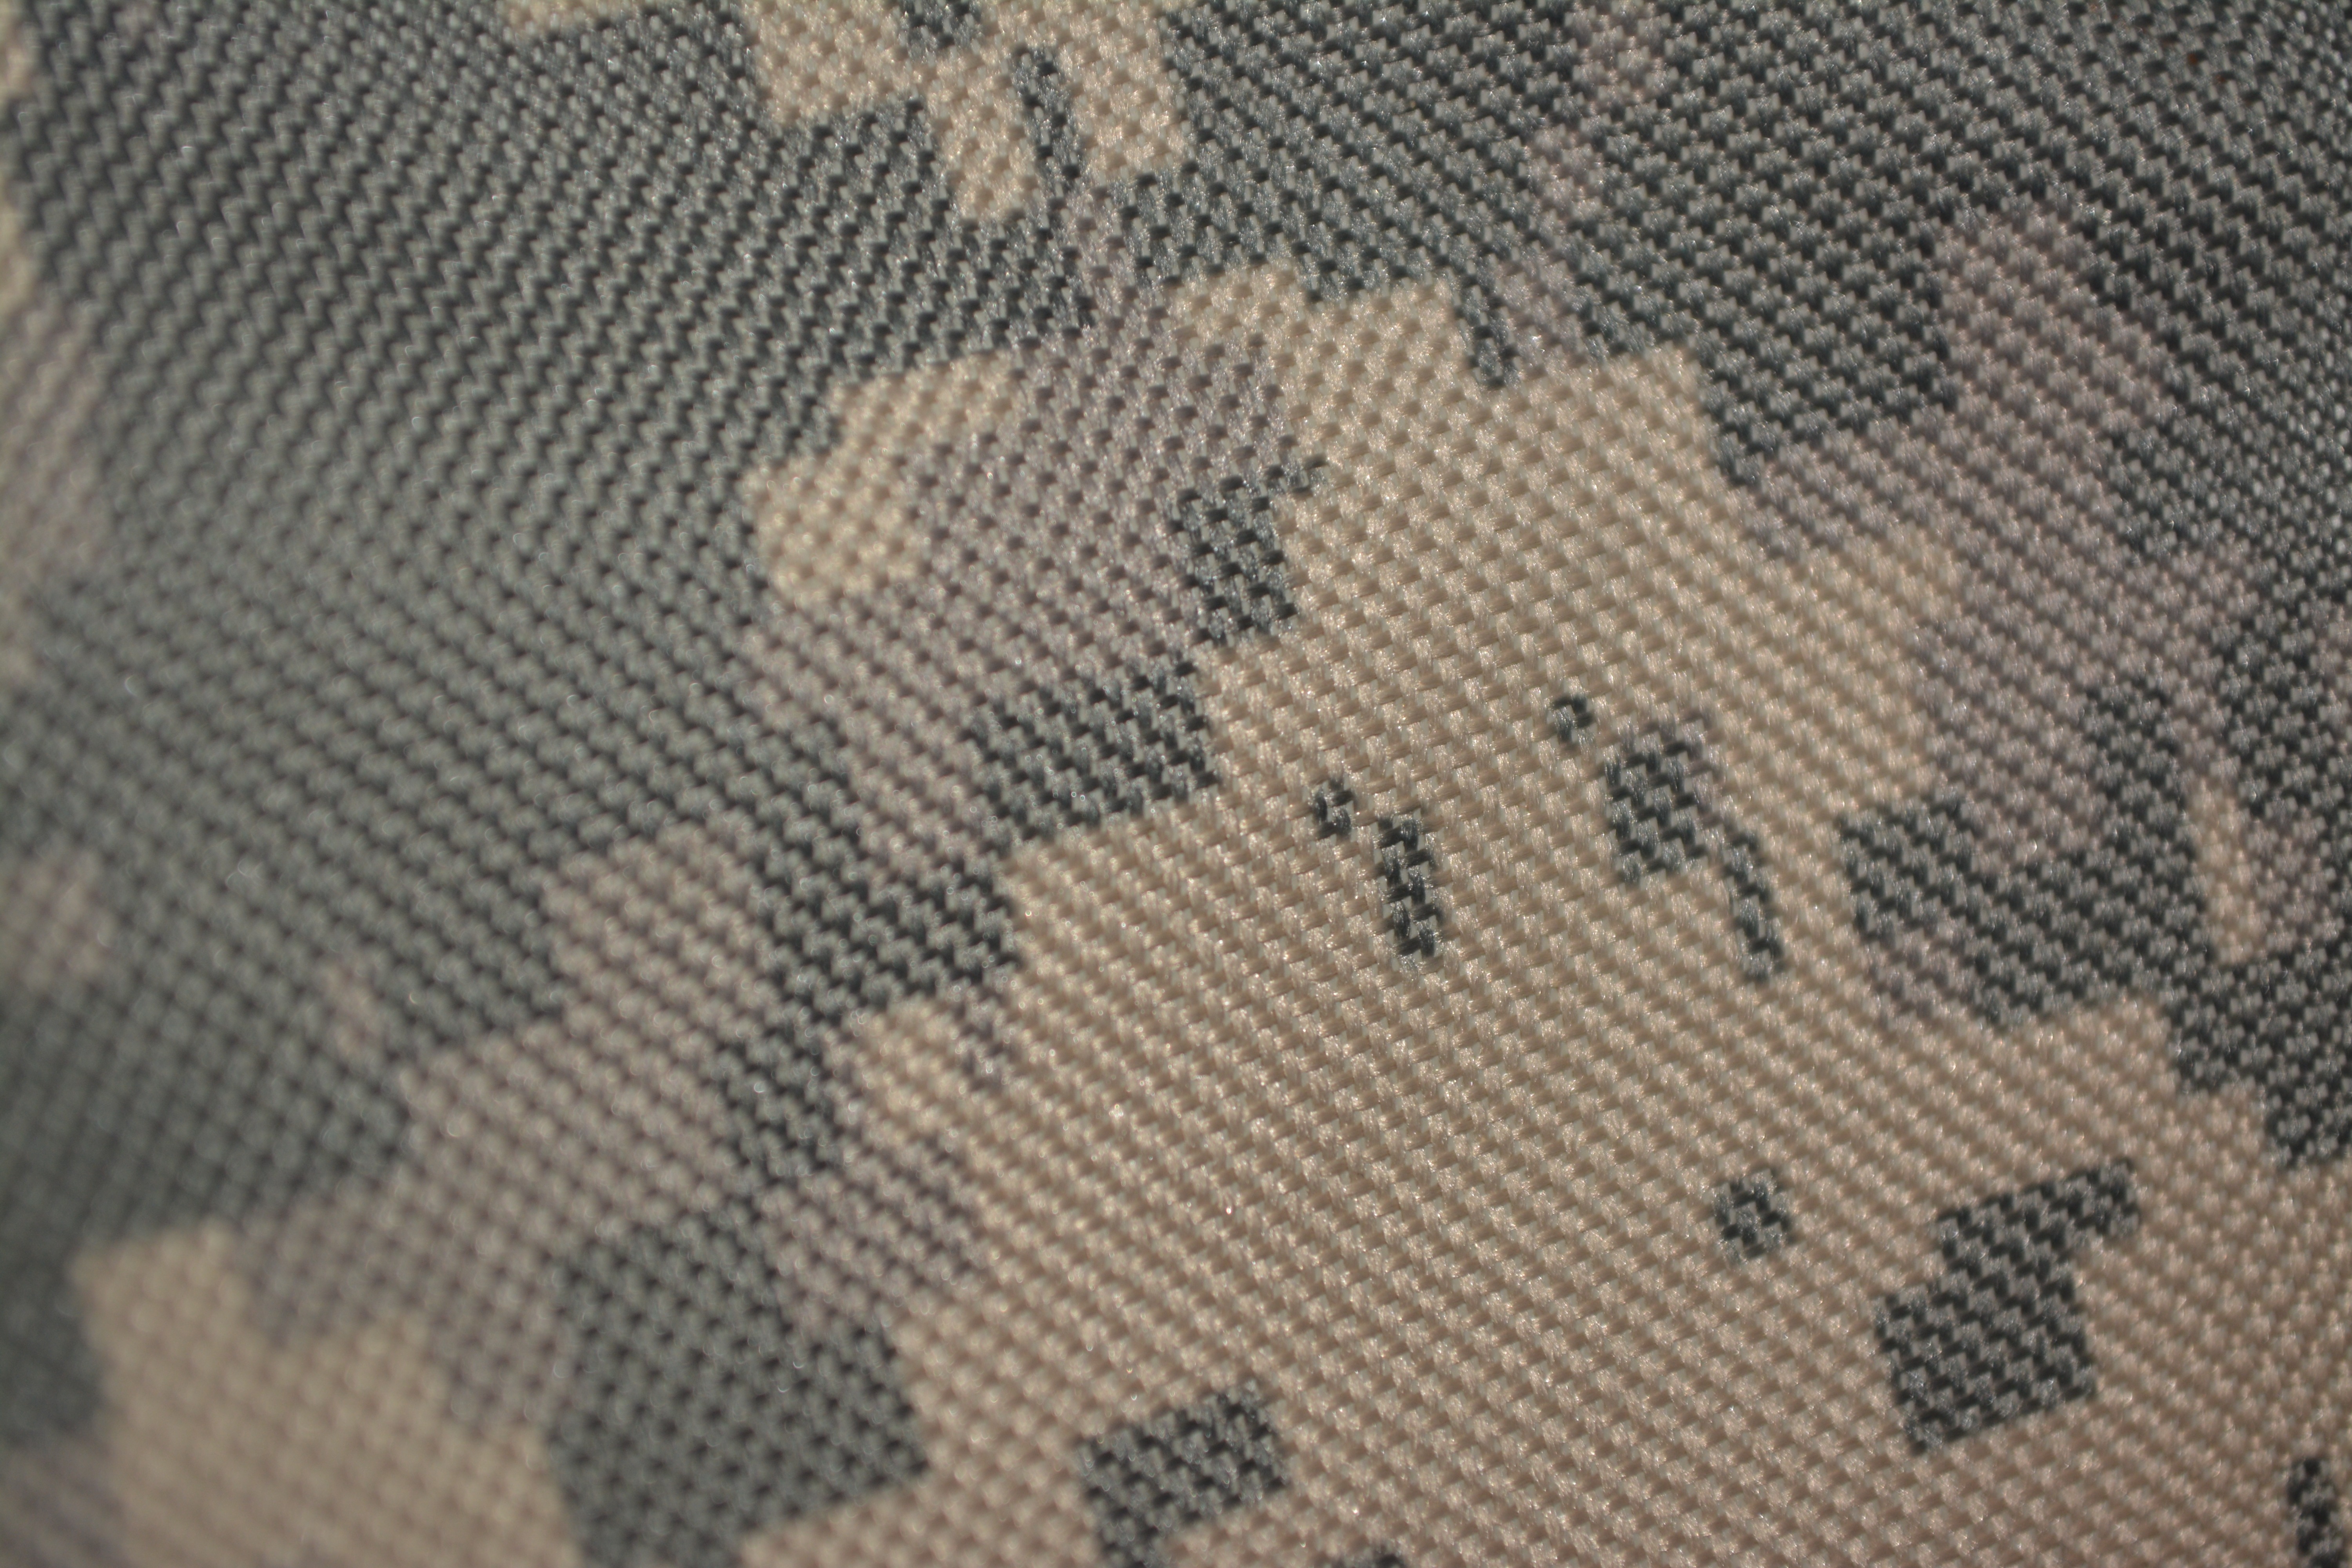
texture, military, pattern, soldier, army, clothing, material, camouflage, textile, war, art, design, net, mesh, detail, khaki, flooring, acu pattern